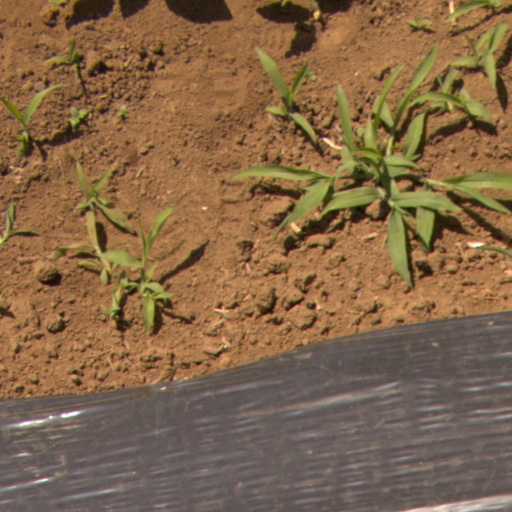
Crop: Jerusalem artichoke